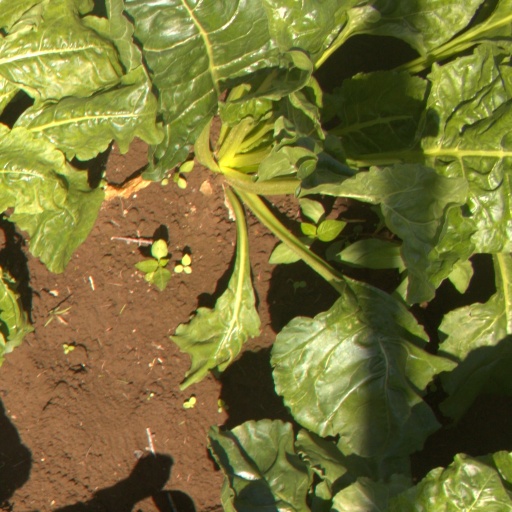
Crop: sugar beet